Francisco Pedro do Amaral

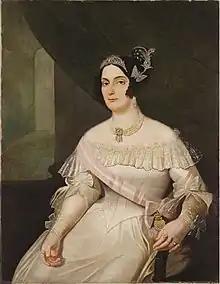
Portrait of Domitila de Castro, Marchioness of Santos.

Francisco Pedro do Amaral ( – 10 November 1831) was a Brazilian painter, designer, scenographer and gilder.